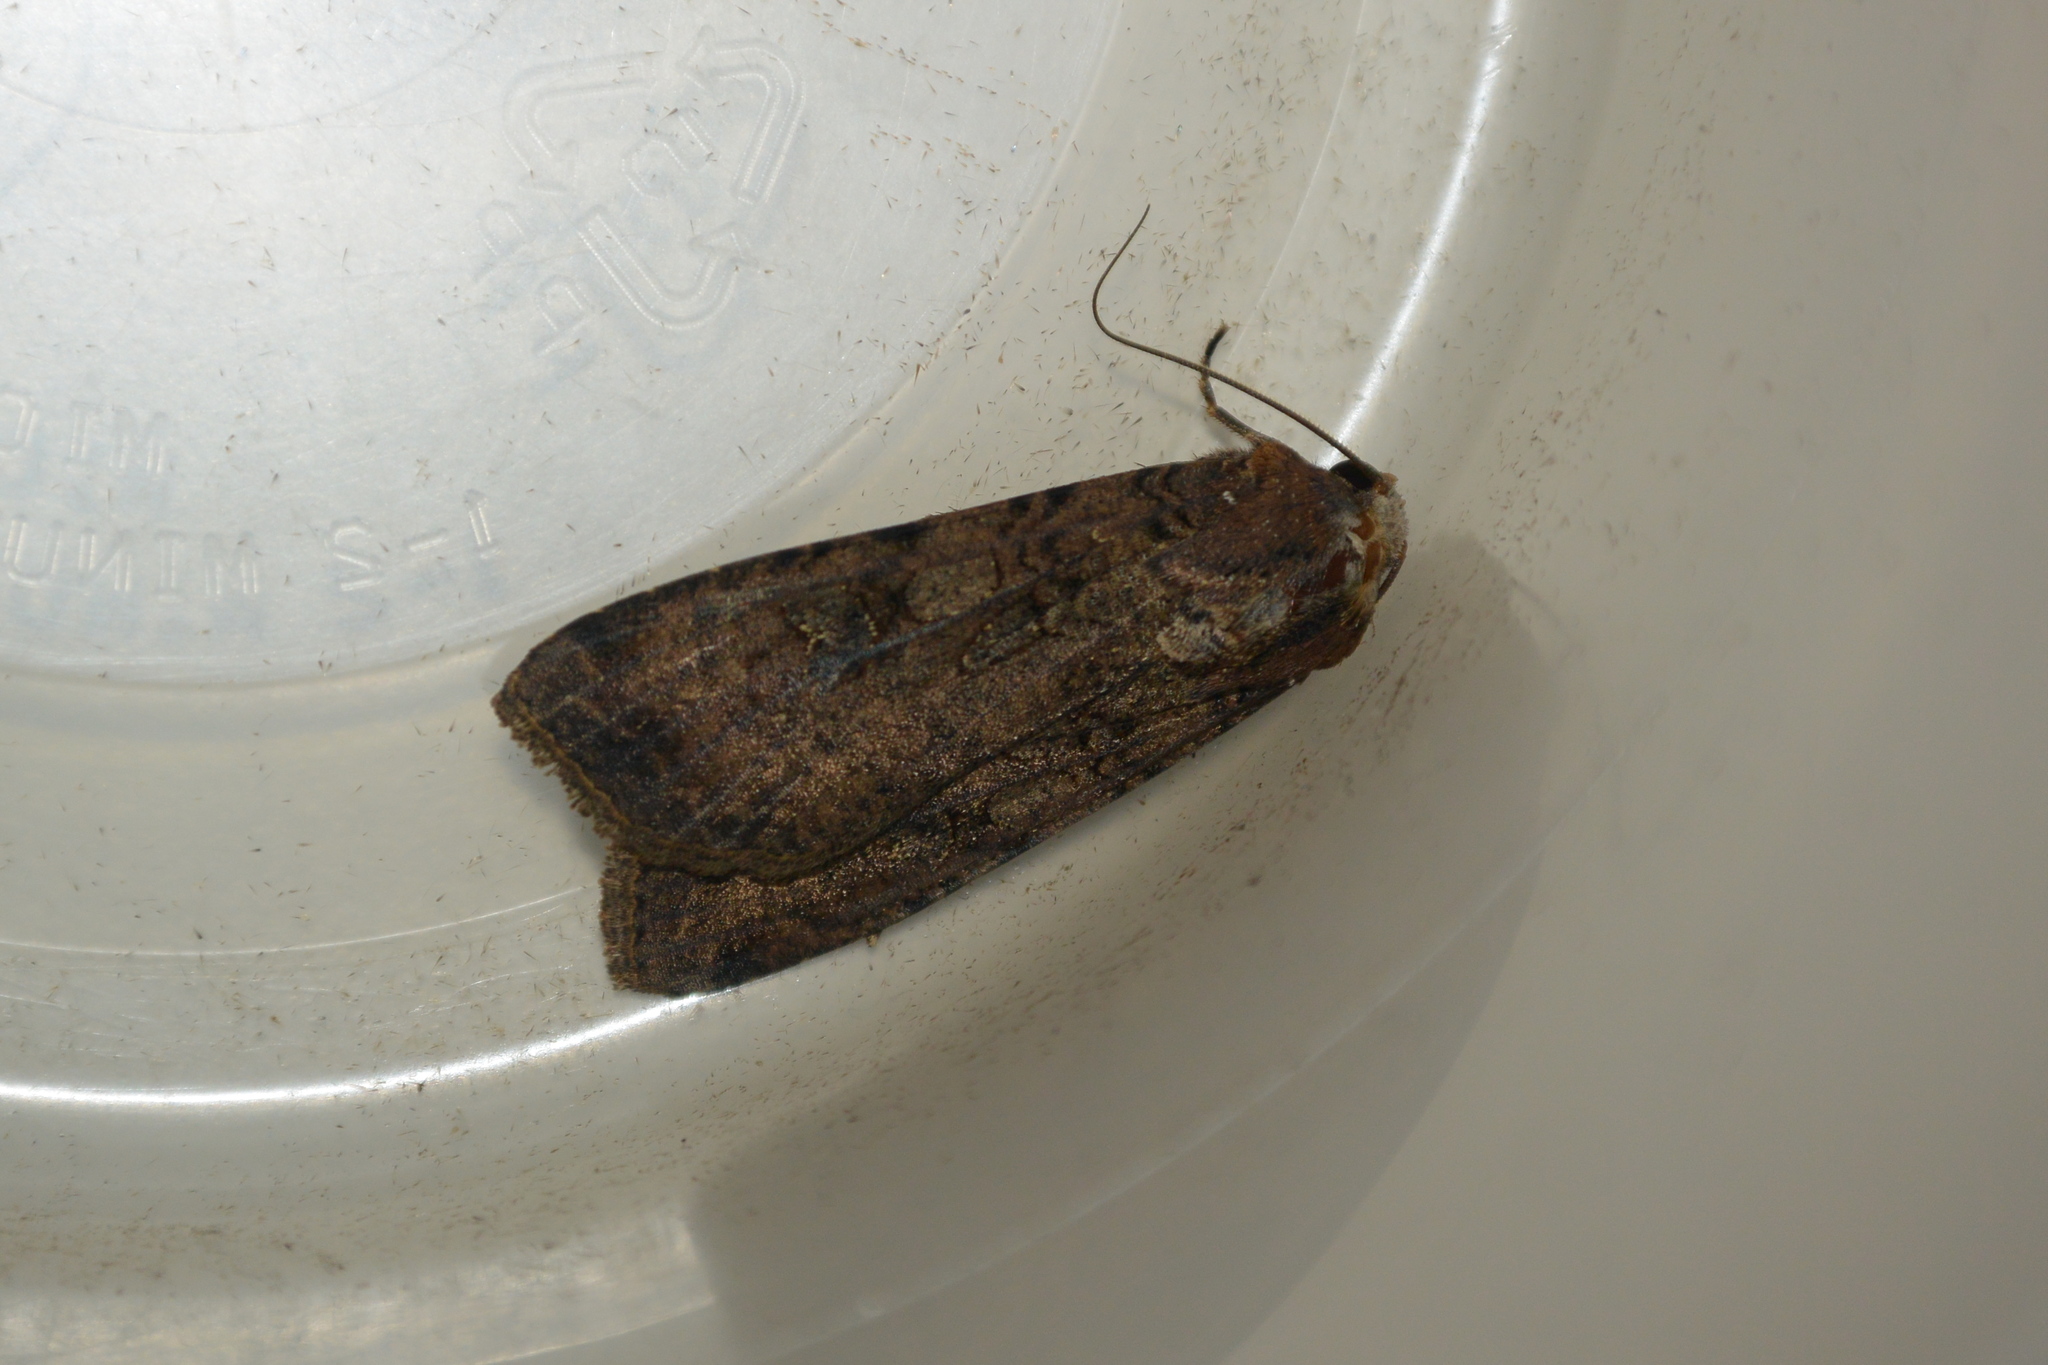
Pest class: cutworms